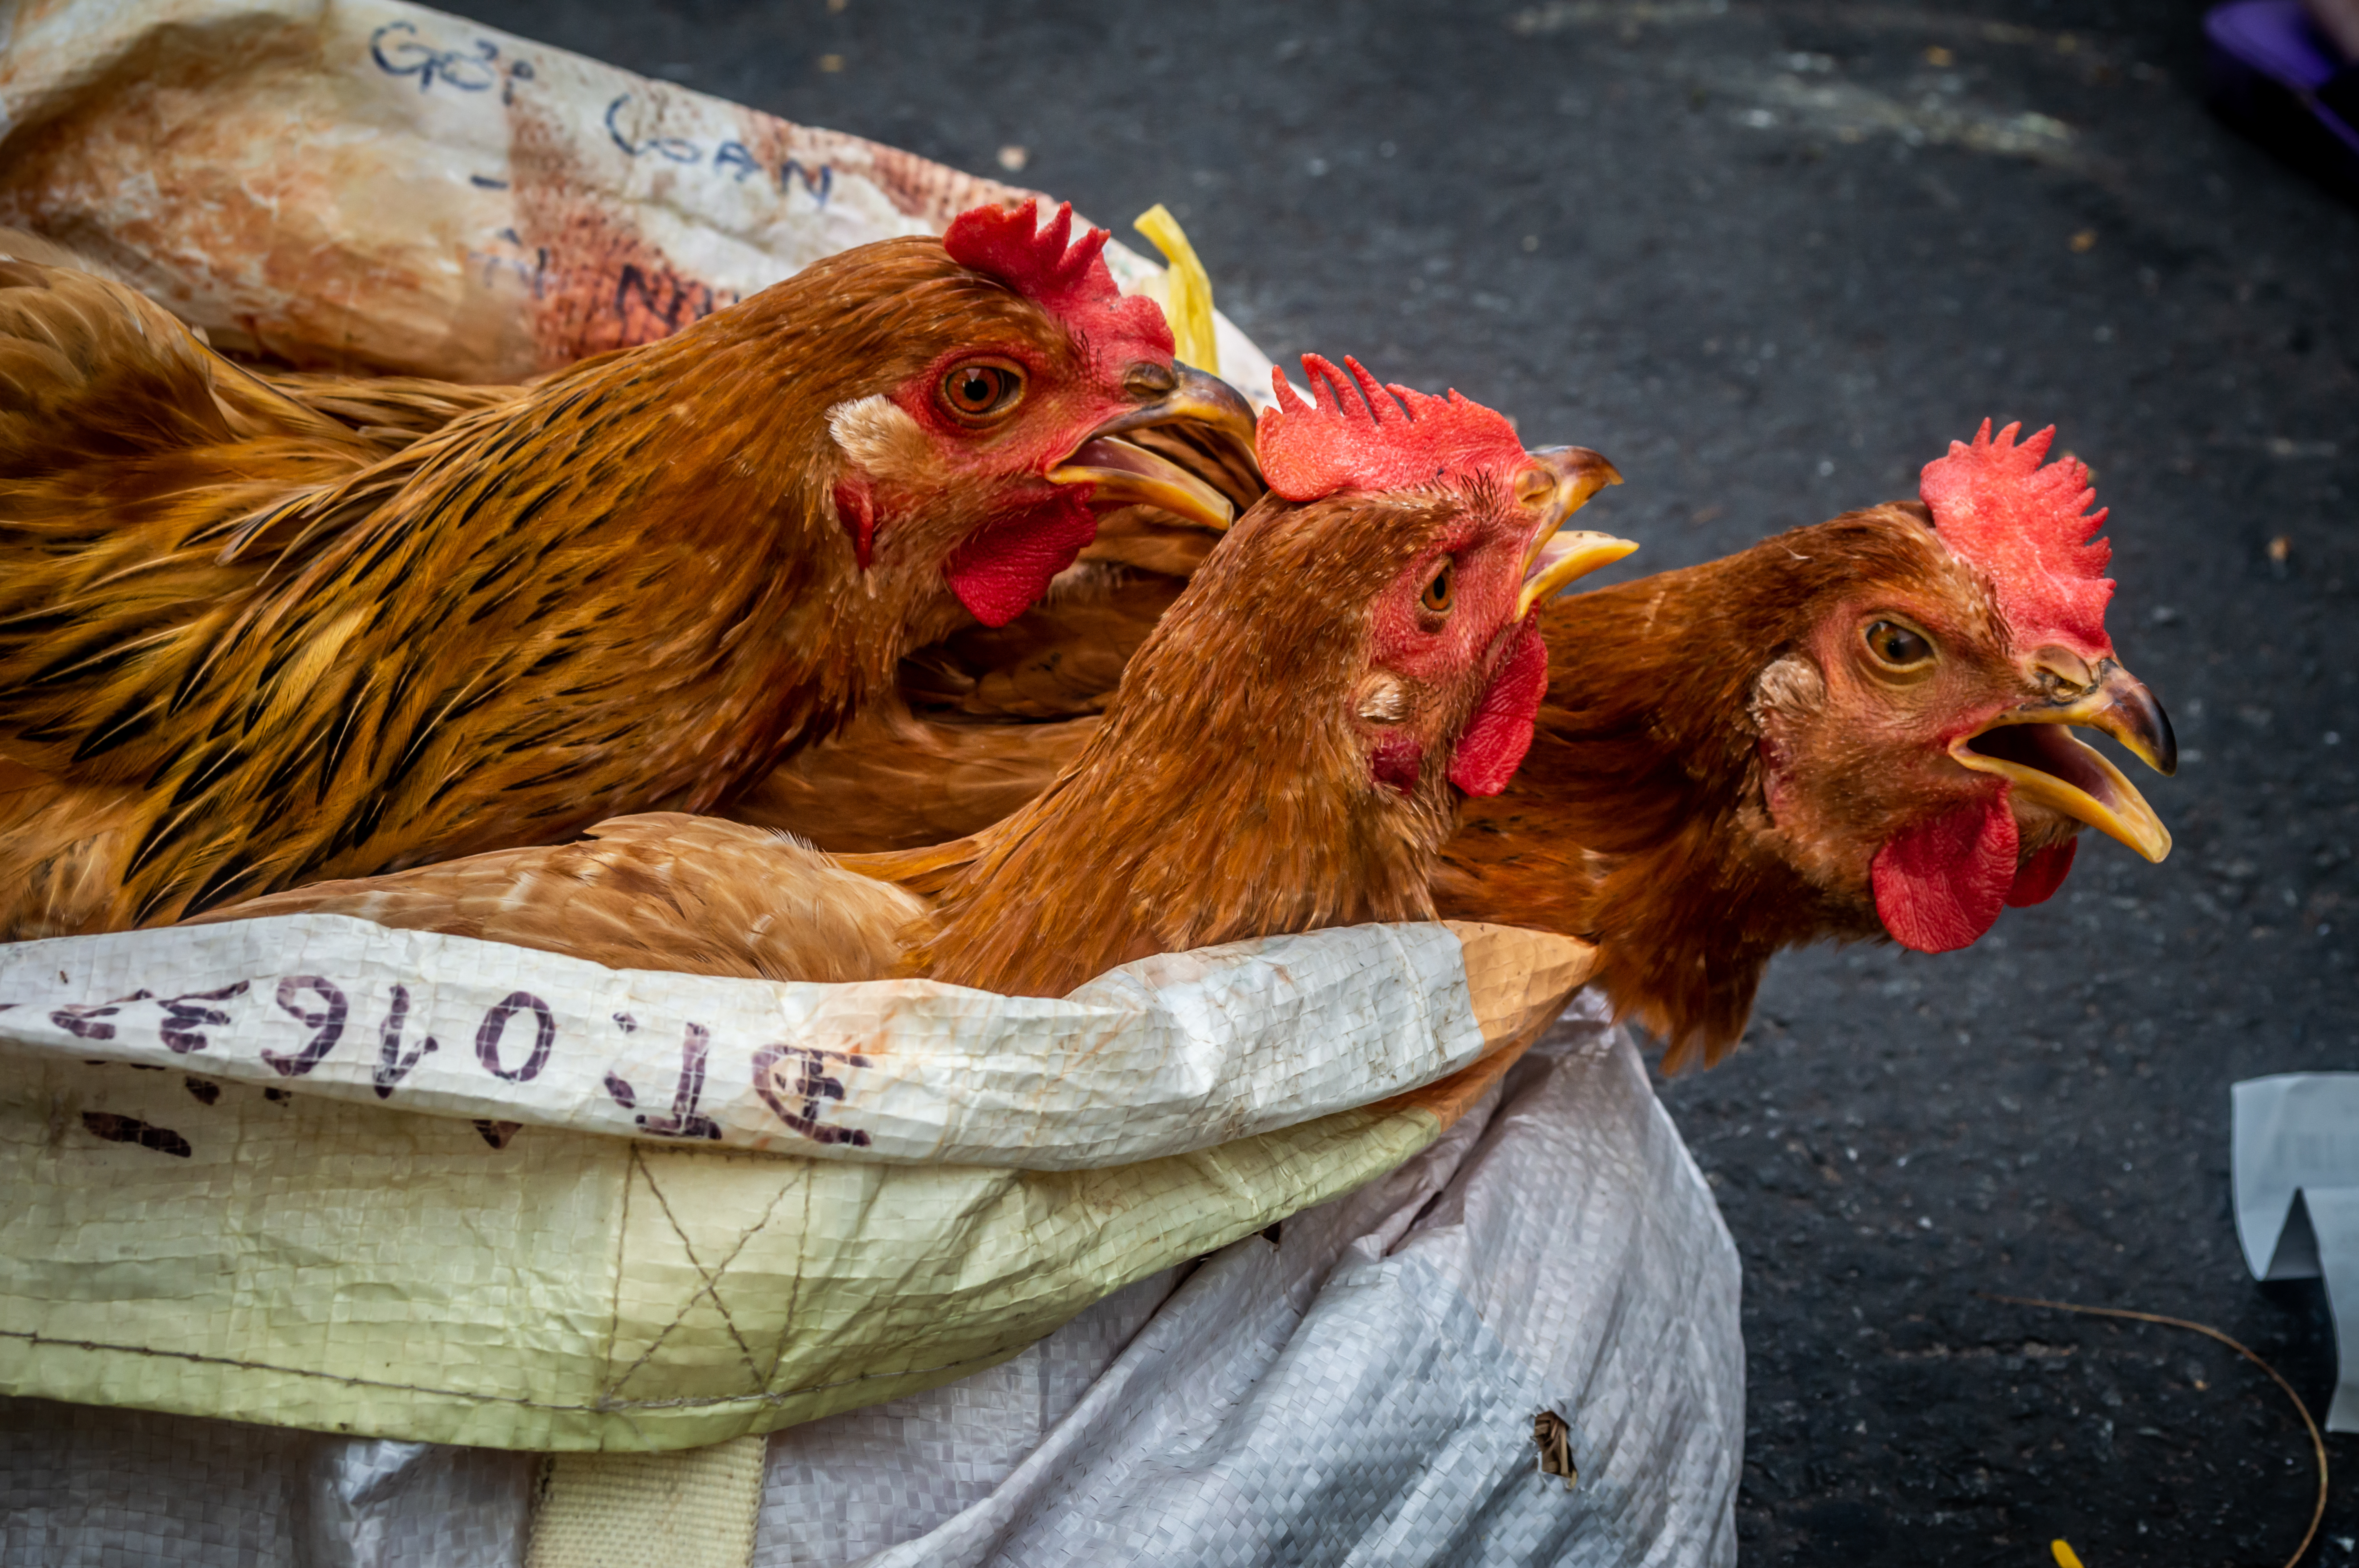
asia, asian, business, chicken, colorful, farmer, food, fresh, fruit, green, hat, herbs, island, local, market, marketplace, oriental, people, phu, quoc, saigon, seller, selling, stall, street, traditional, traditonal, travel, tropical, vegetable, vegetables, vendor, vietnam, vietnamese, woman, rooster, bird, fowl, galliformes, comb, poultry, beak, livestock